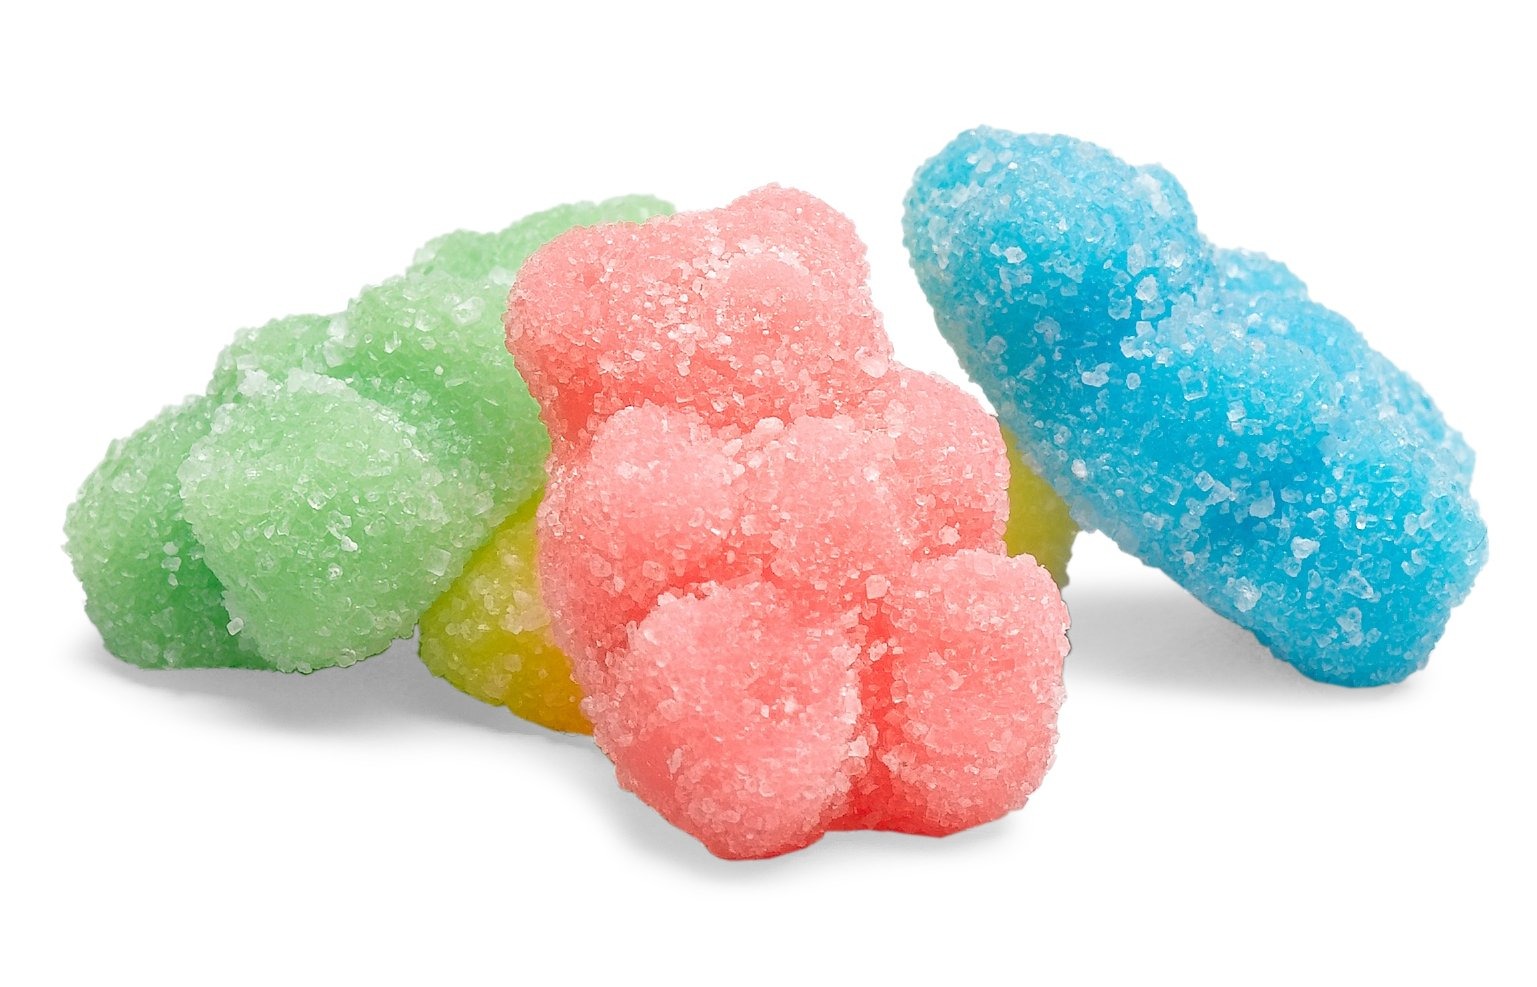
Item Name: Albanese Beeps Bright Gummi Bears, Assorted Colors, 4.5-Pound Bags (Pack of 2)
Bullet Point 1: Pack of two, 4.5-pound bags (total of 9-pounds)
Bullet Point 2: The freshest, softest and the most mouth-watering gummi candy available
Bullet Point 3: Gummi Bear doesn't have an "A", then it's not an Albanese
Value: 144.0
Unit: Ounce

Price: 19.49